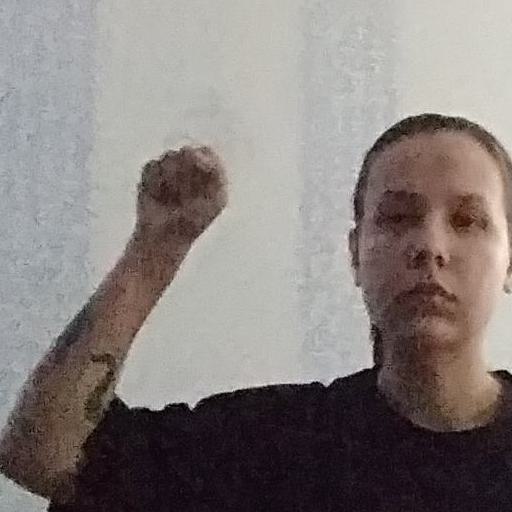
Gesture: fist